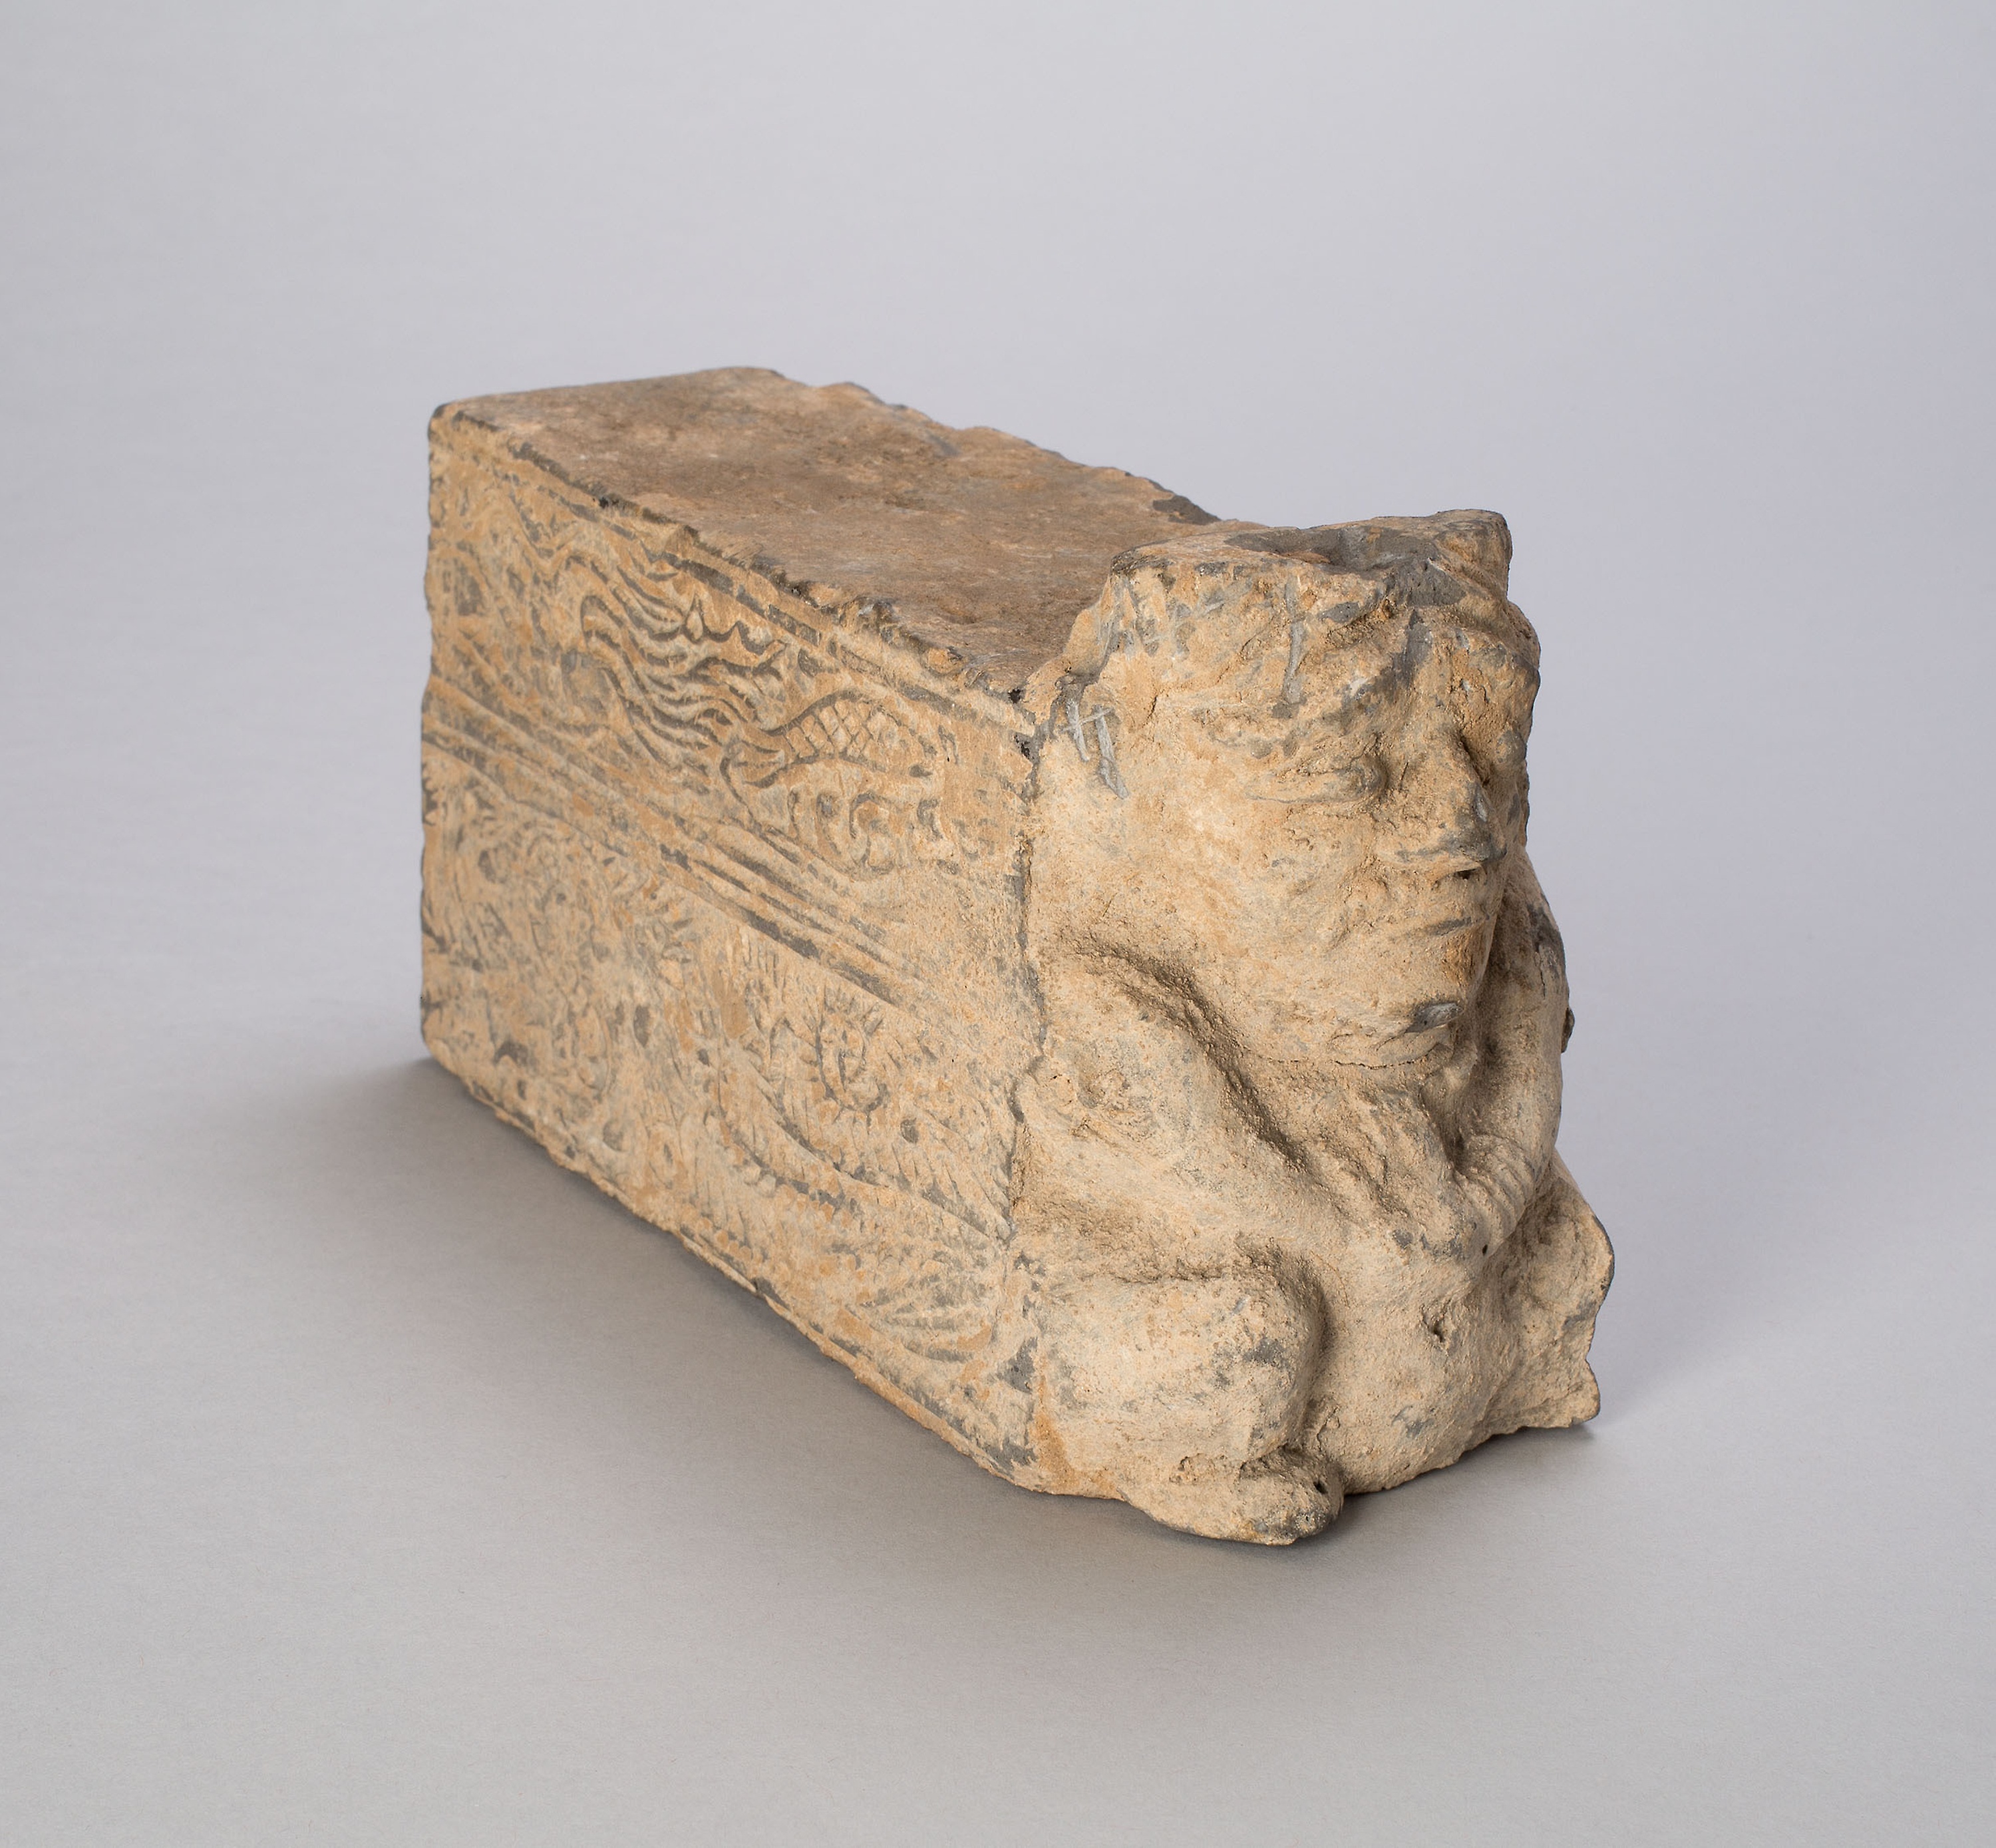
rock, geology, artifact, wood, limestone, sculpture, beige, outcrop, bedrock, carving, stone carving